Massacres of Albanians in World War I

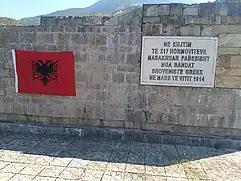
The memorial for the men massacred in Hormova by Greek forces in 1914

On April 29, 1914, Greek troops massacred 217 men and boys from Hormovë inside the premises of the monastery of Saint Mary in the neighboring village of Kodra.